Arlington National Cemetery

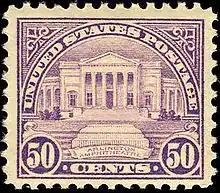
Arlington Amphitheater 1922 issue

The United States Department of Veterans Affairs oversees the National Cemetery Administration's orders for placement of inscriptions and faith emblems at no charge to the estate of the deceased, submitted with information provided by the next of kin that is placed on upright marble headstones or columbarium niche covers. The Department of Veterans Affairs currently offers 63 authorized faith emblems for placement on markers to represent the deceased's faith. Over time this number grew as the result of legal challenges to policy.